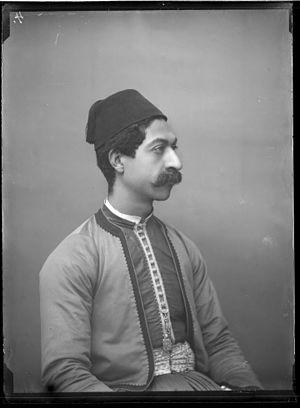
Les Arméniens sont un peuple originaire du Caucase et du Haut-plateau arménien. Ils forment également une importante diaspora autour du monde. Ils furent les premiers à accepter le christianisme en tant que religion nationale créant et conservant une branche distincte de cette religion, l'Église apostolique arménienne. Le christianisme est adopté comme religion d'État du royaume d'Arménie en 301 ap. J.-C.